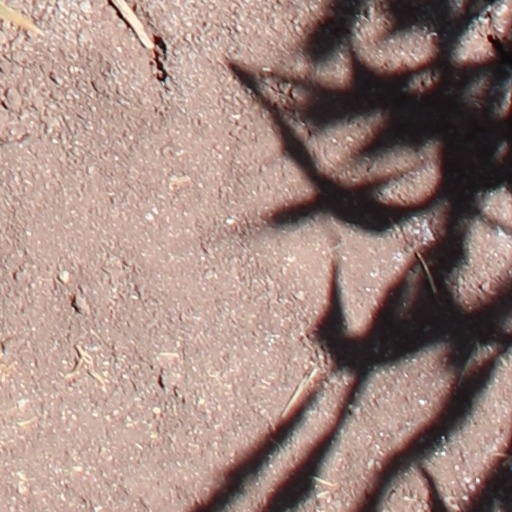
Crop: wheat